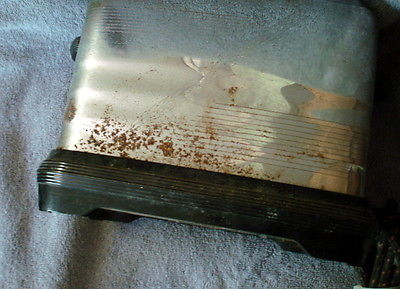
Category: toaster